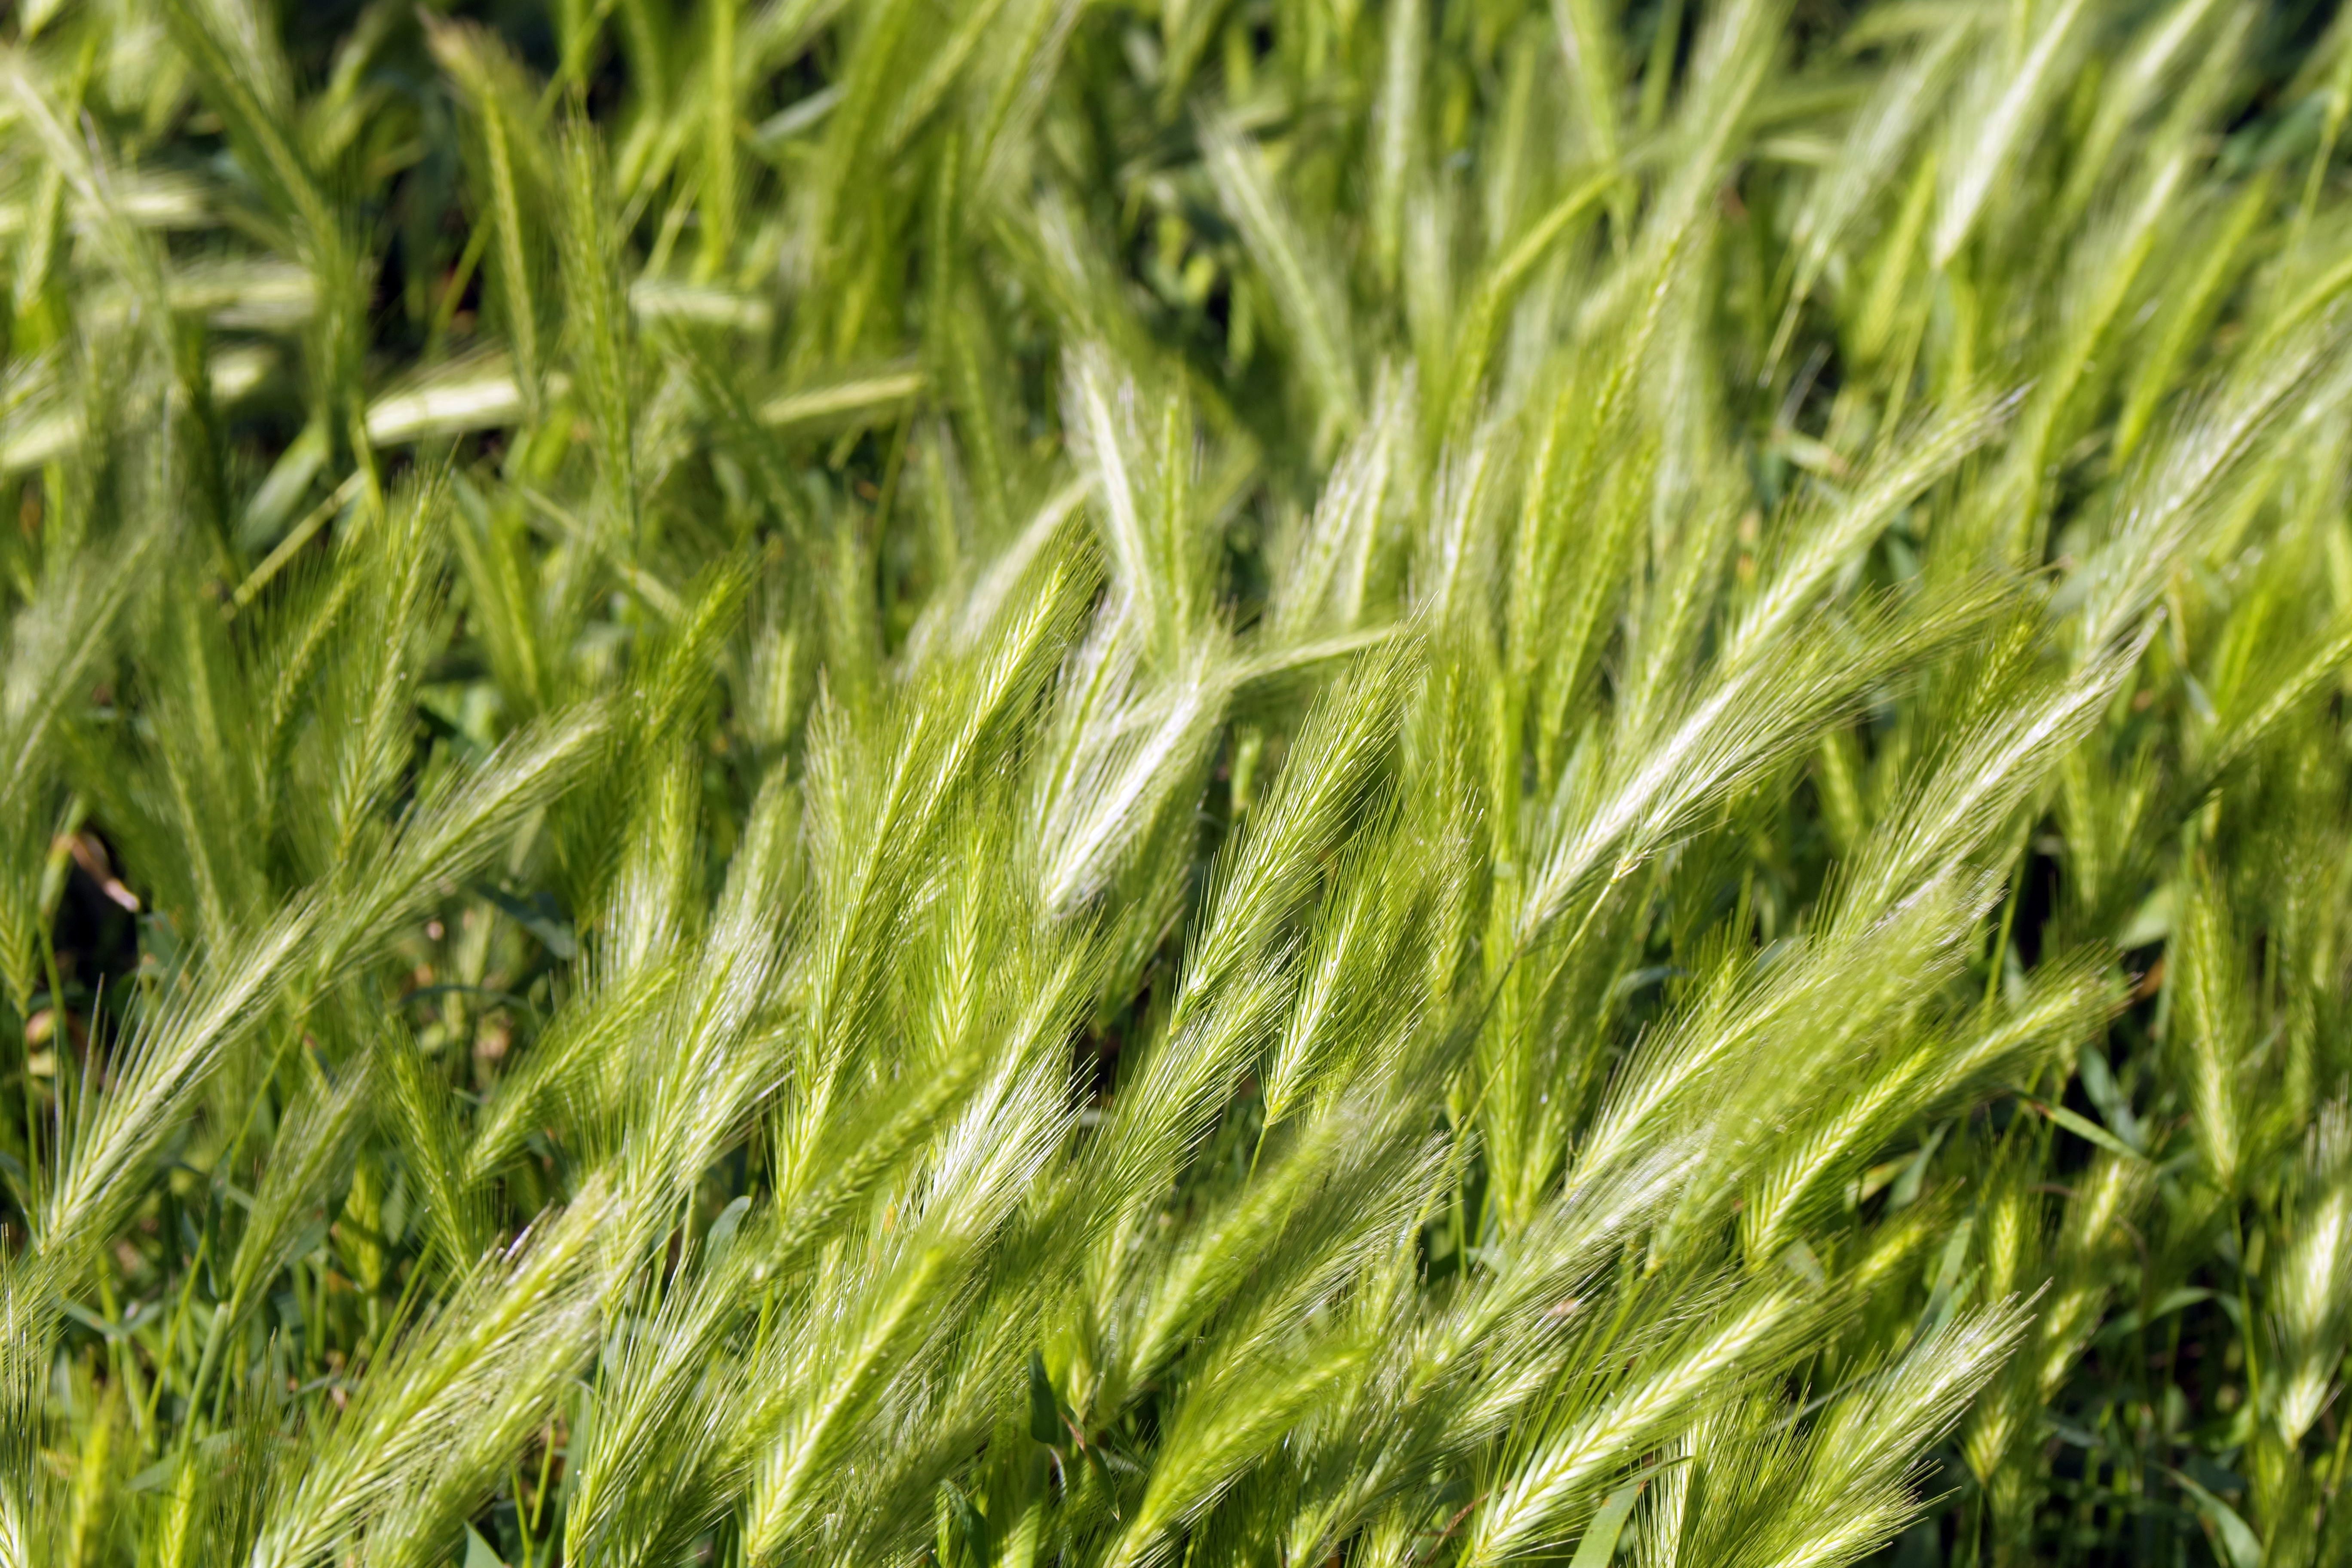
grass, plant, field, lawn, barley, wheat, leaf, flower, village, green, harvest, fields, algae, ears, rye, cereals, grains, poland village, harvest festival, wild grain, flooring, flowering plant, the cultivation of, grass family, plant stem, land plant